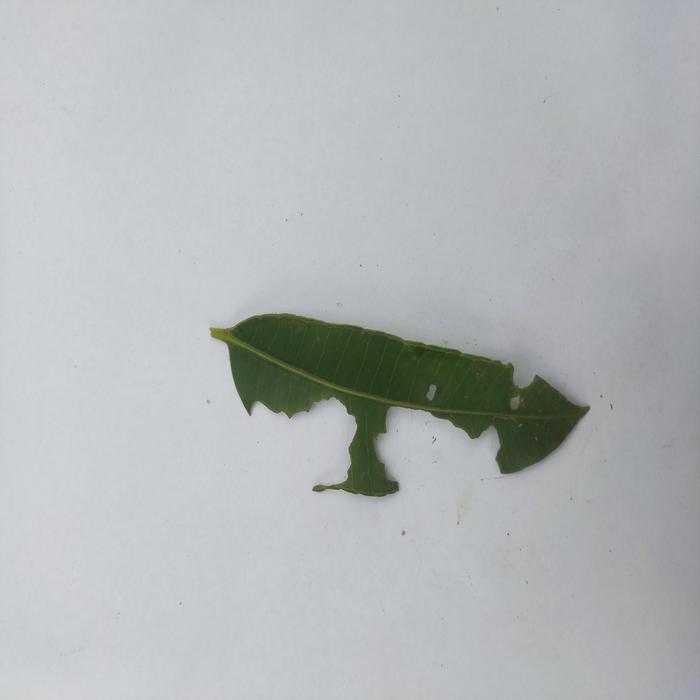
Crop: Hog Plum
Leaf condition: Caterpillars_Infestation